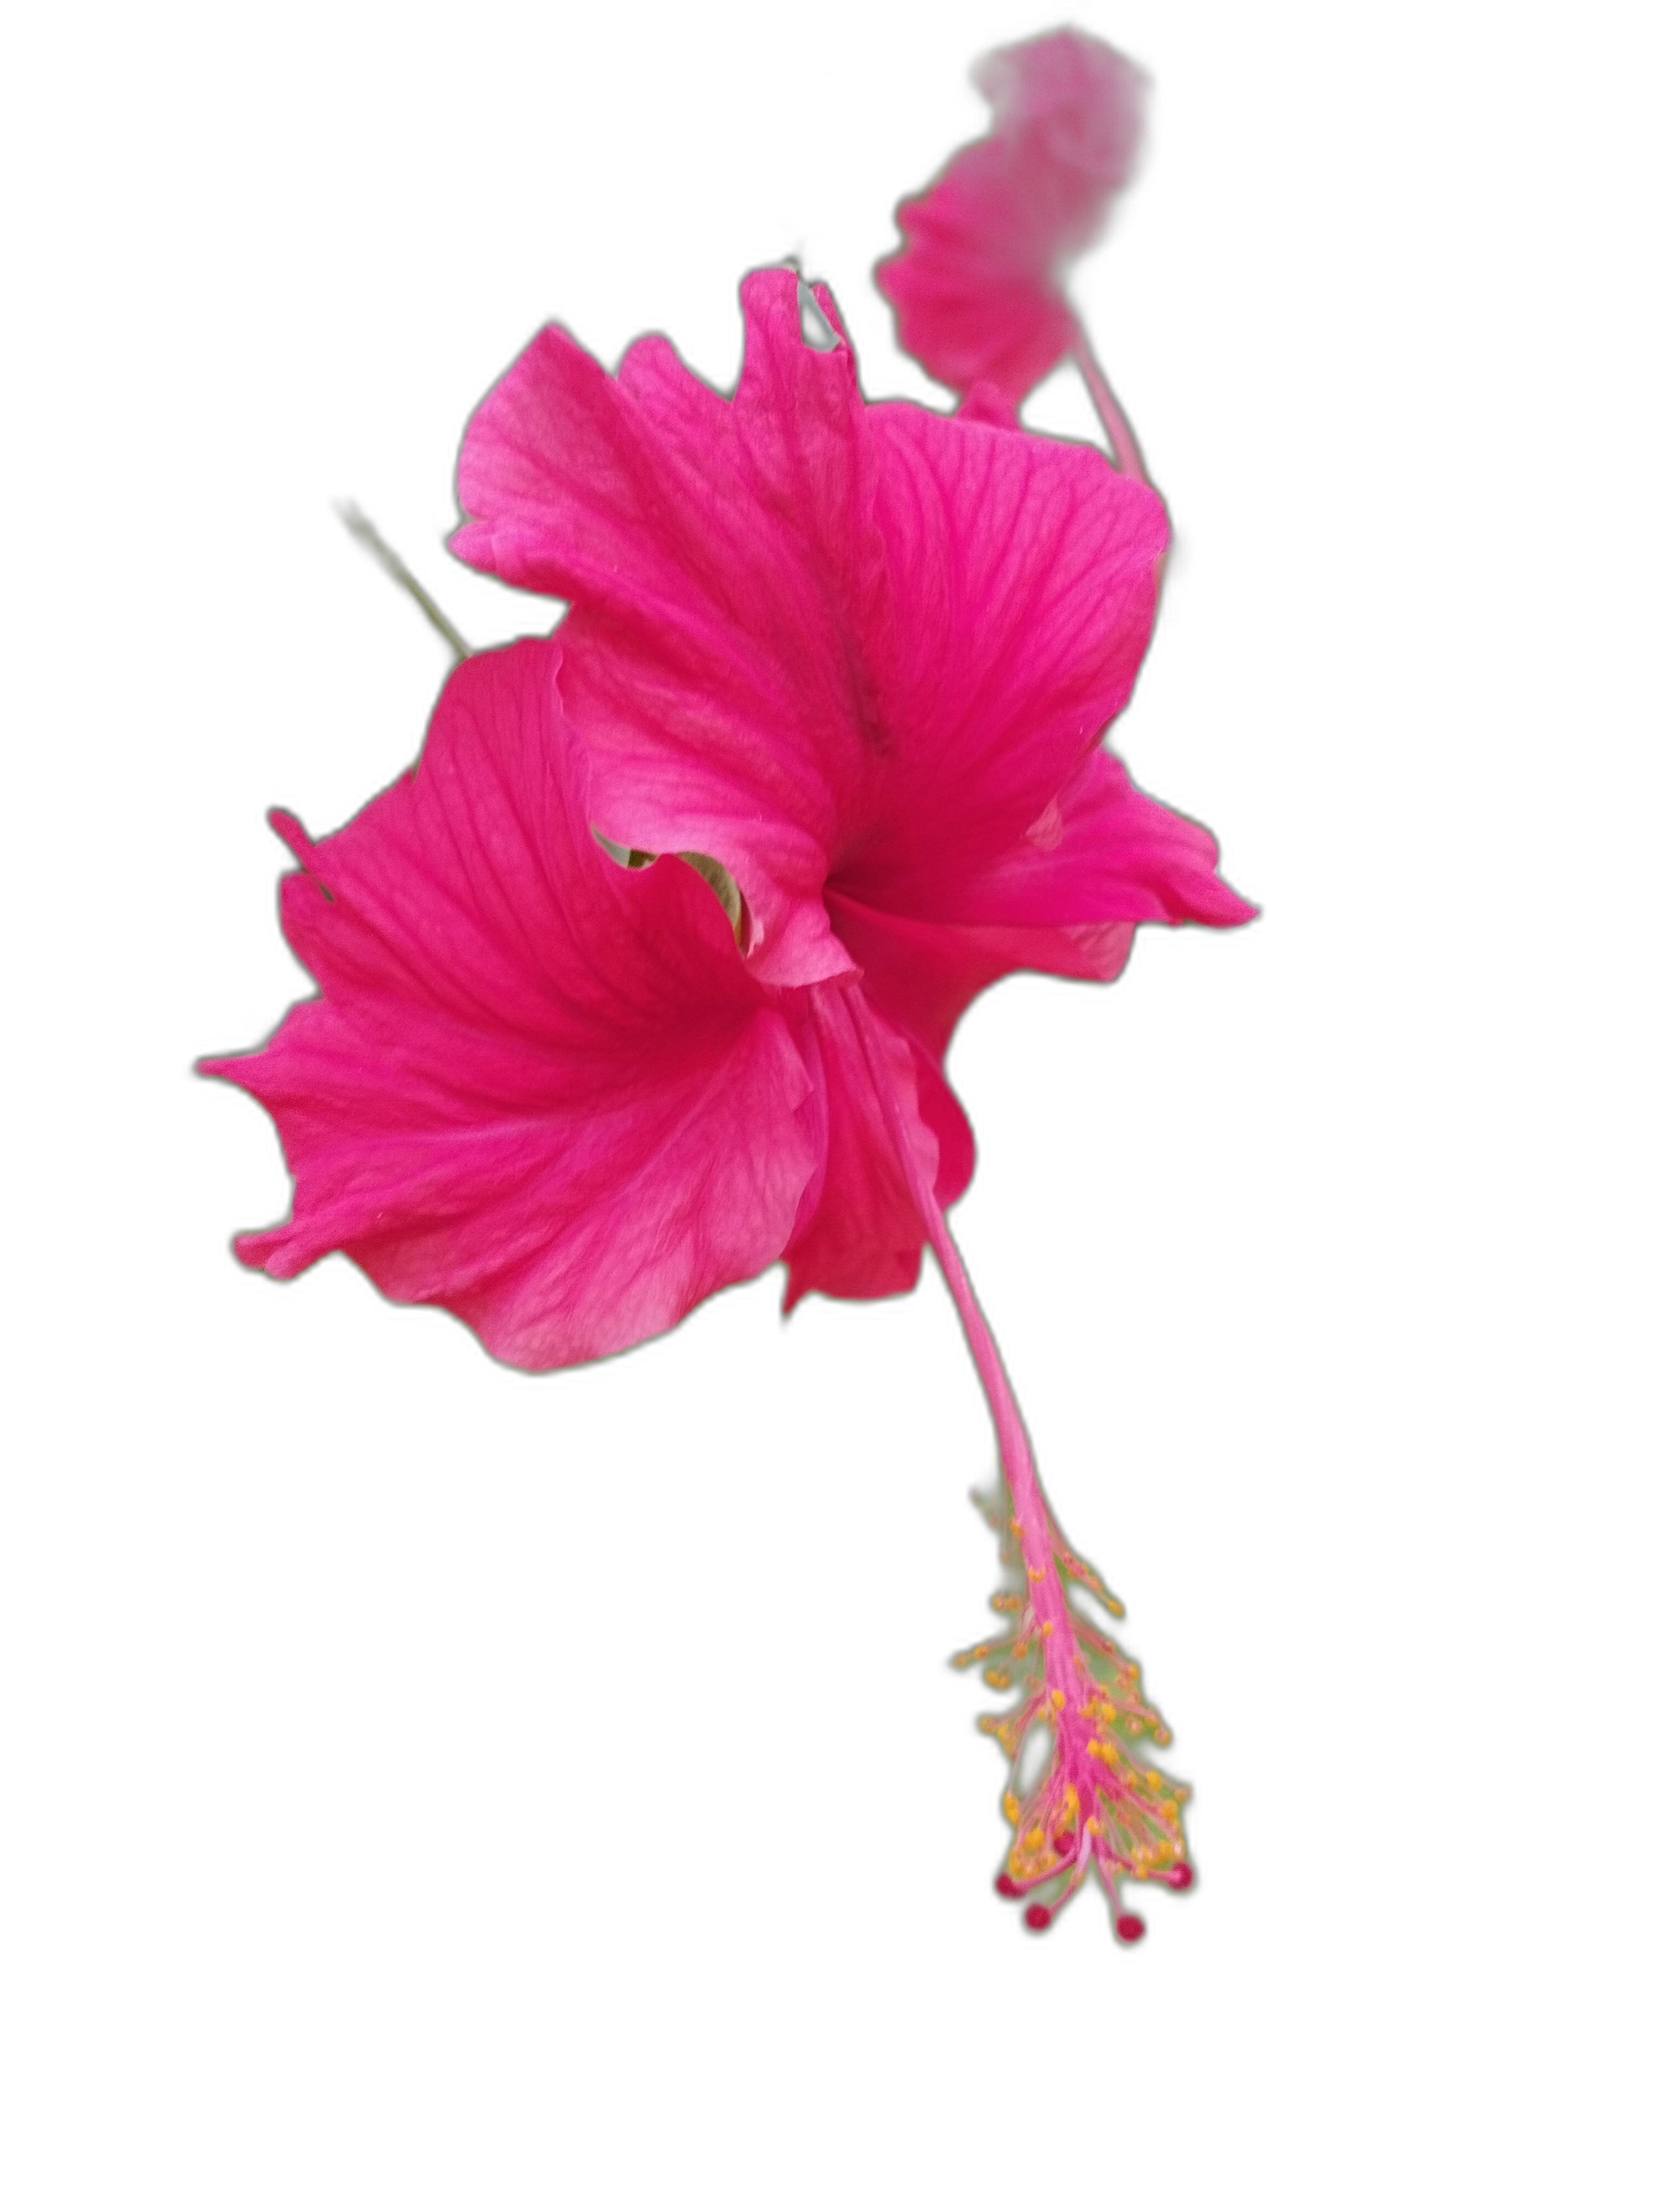
Label: Hibiscus